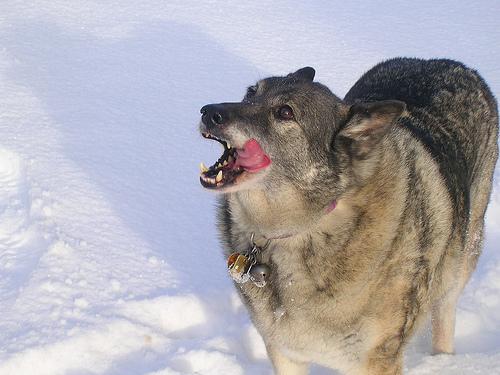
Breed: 217-n000046-Norwegian_elkhound